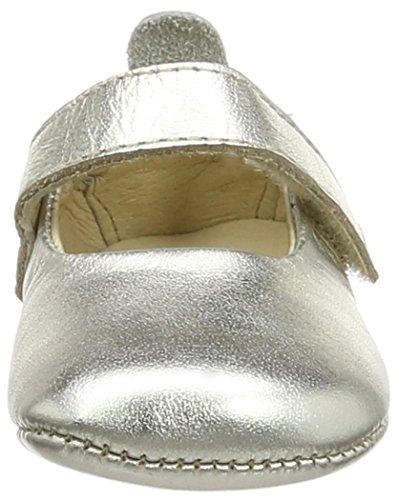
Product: Old Soles Kid's Gabrielle Mary Jane
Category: Clothing, Shoes & Jewelry | Girls | Shoes | Flats
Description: Leather and Rubber sole.
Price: $44.00 - $54.95